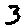
Label: 3